Knights of Pythias Pavilion

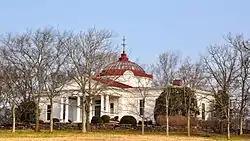
Knights of Pythias Pavilion, March 2014.

The Knights of Pythias Pavilion in Franklin, Tennessee, also known as Carlisle House, is a Classical Revival architecture building designed by Henry Gibel and built in 1897. It was listed on the National Register of Historic Places in 1988.